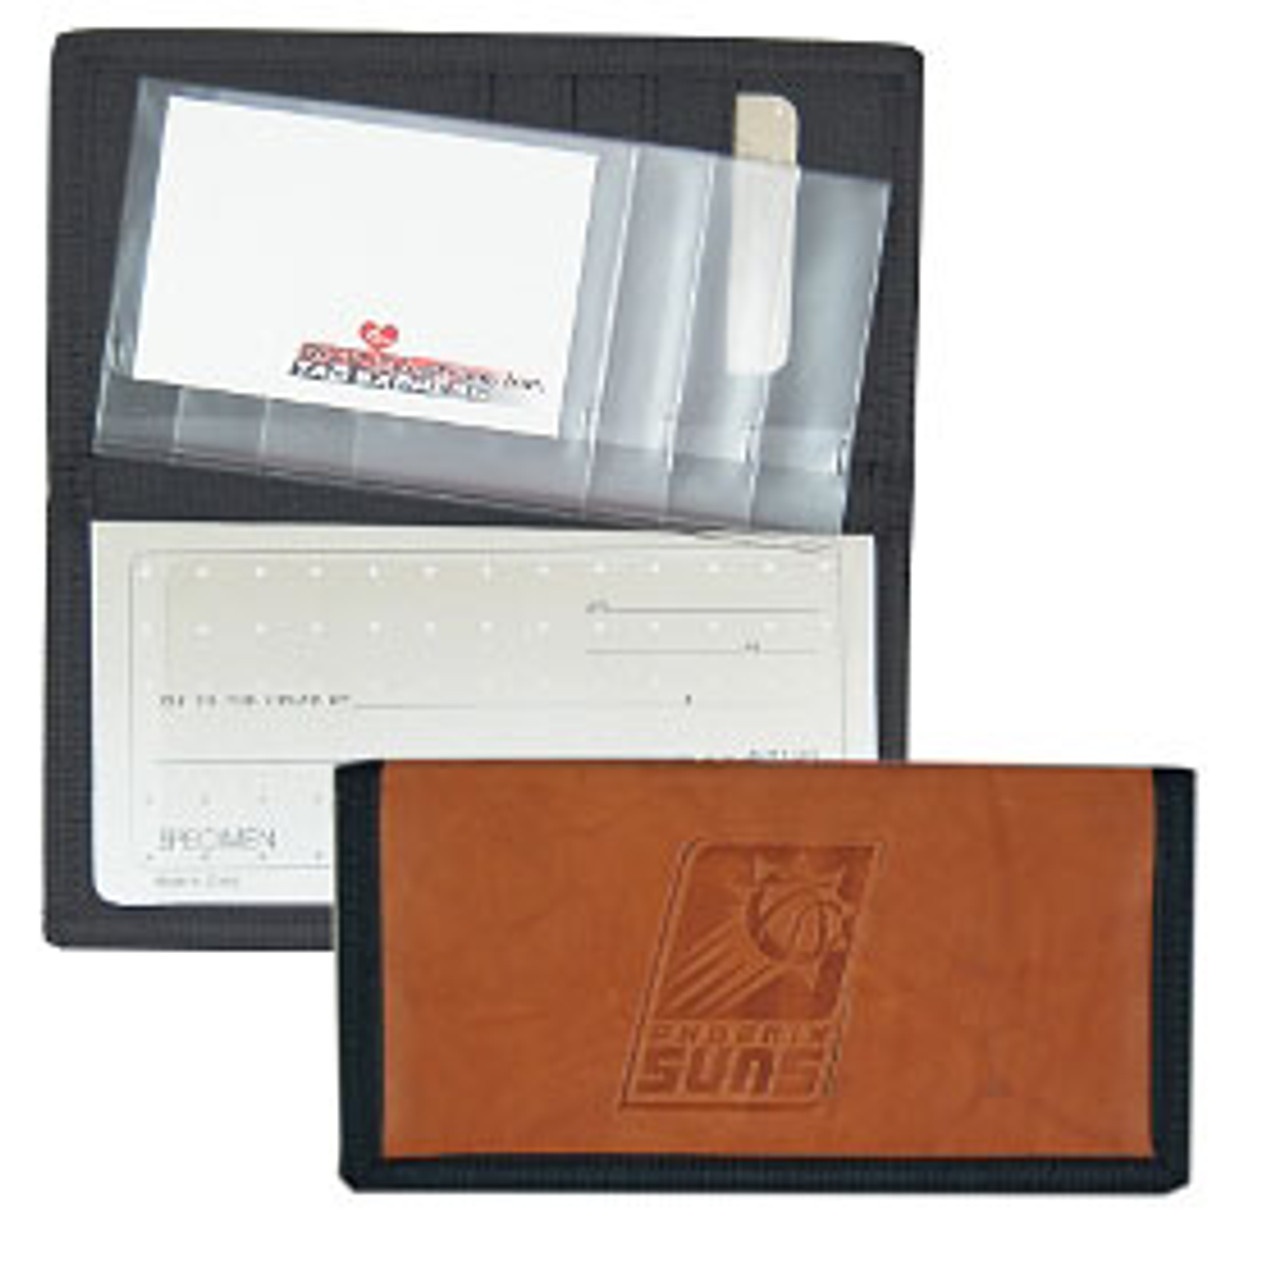
Phoenix Suns Checkbook Cover Leather/Nylon Embossed CO
Keep track of your checking account in style with this attractive checkbook cover! Your favorite team's logo is embroidered on the front of the cover. This genuine leather checkbook cover has slots inside for your drivers license and 5 credit cards. It also comes with a removable plastic 6 sleeve picture/ID holder. Intended to be used with top tear checks. Made by Rico.
Brand: Caseys Drop Ship
Category: Apparel & Accessories > Handbags, Wallets & Cases > Checkbook Covers